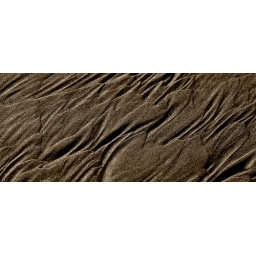
Patterns left in sand on a beach by waves